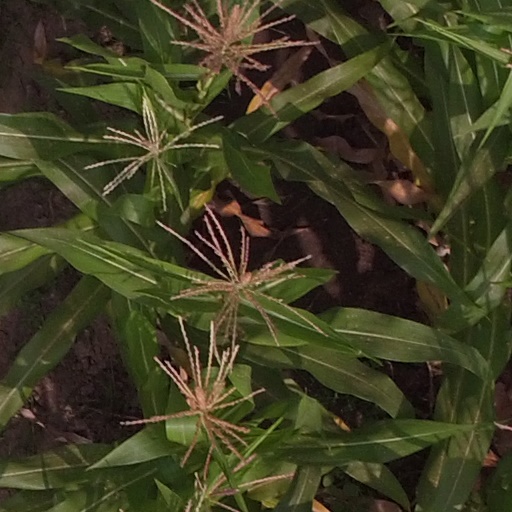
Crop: maize; corn